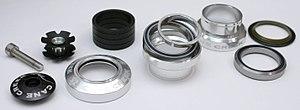
Le tube de direction est l'ensemble des composants d'une bicyclette qui fournit une interface rotative entre la fourche de la bicyclette et le tube de direction du cadre du vélo.